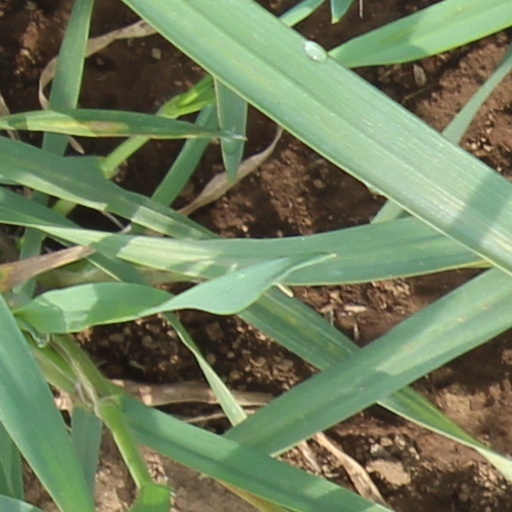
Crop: wheat